SpaceX Raptor

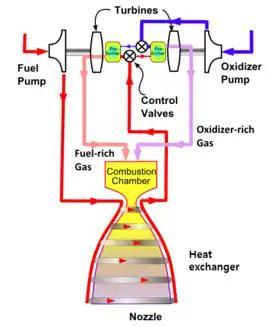
Simplified full-flow staged combustion rocket diagram

Raptor is powered by subcooled liquid methane and subcooled liquid oxygen in a full-flow staged combustion cycle. This type of combustion is a twin-shaft staged combustion cycle that uses both oxidizer-rich and fuel-rich preburners. The cycle allows for the full flow of both propellants through the turbines without dumping any unburnt propellant overboard.